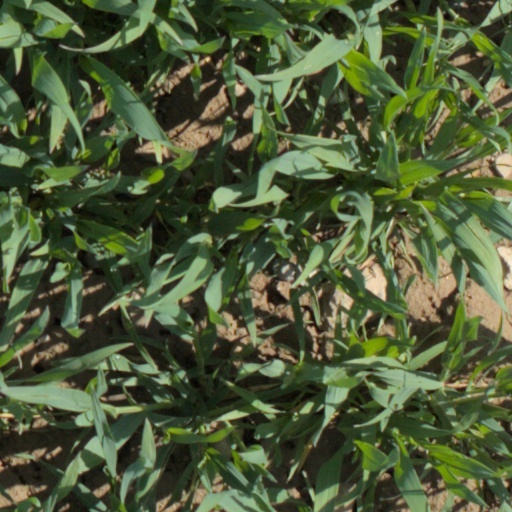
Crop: wheat